Professional wrestling holds

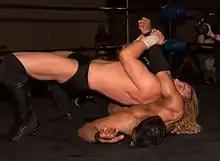
Mark Haskins applying his Bridging Fujiwara armbar on Tarik

The inverted Indian deathlock facelock, or a "Muta lock". The wrestler first takes the opponent's legs then, bends them at the knees, and crosses them, placing one ankle in the other leg's knee-pit before then turning around so that they are facing away from the opponent and places one of their feet into the triangle created by the opponent's crossed legs. The wrestler then places the opponent's free ankle under their knee-pit and bridges backwards to reach over their head and locks their arms around the opponent's head. Invented by The Great Muta, this move has been adapted and performed by various wrestlers such as Melina Perez ("California Dream") and Emma ("Emma Lock") as finishing moves, signature moves, and setups to finishers.